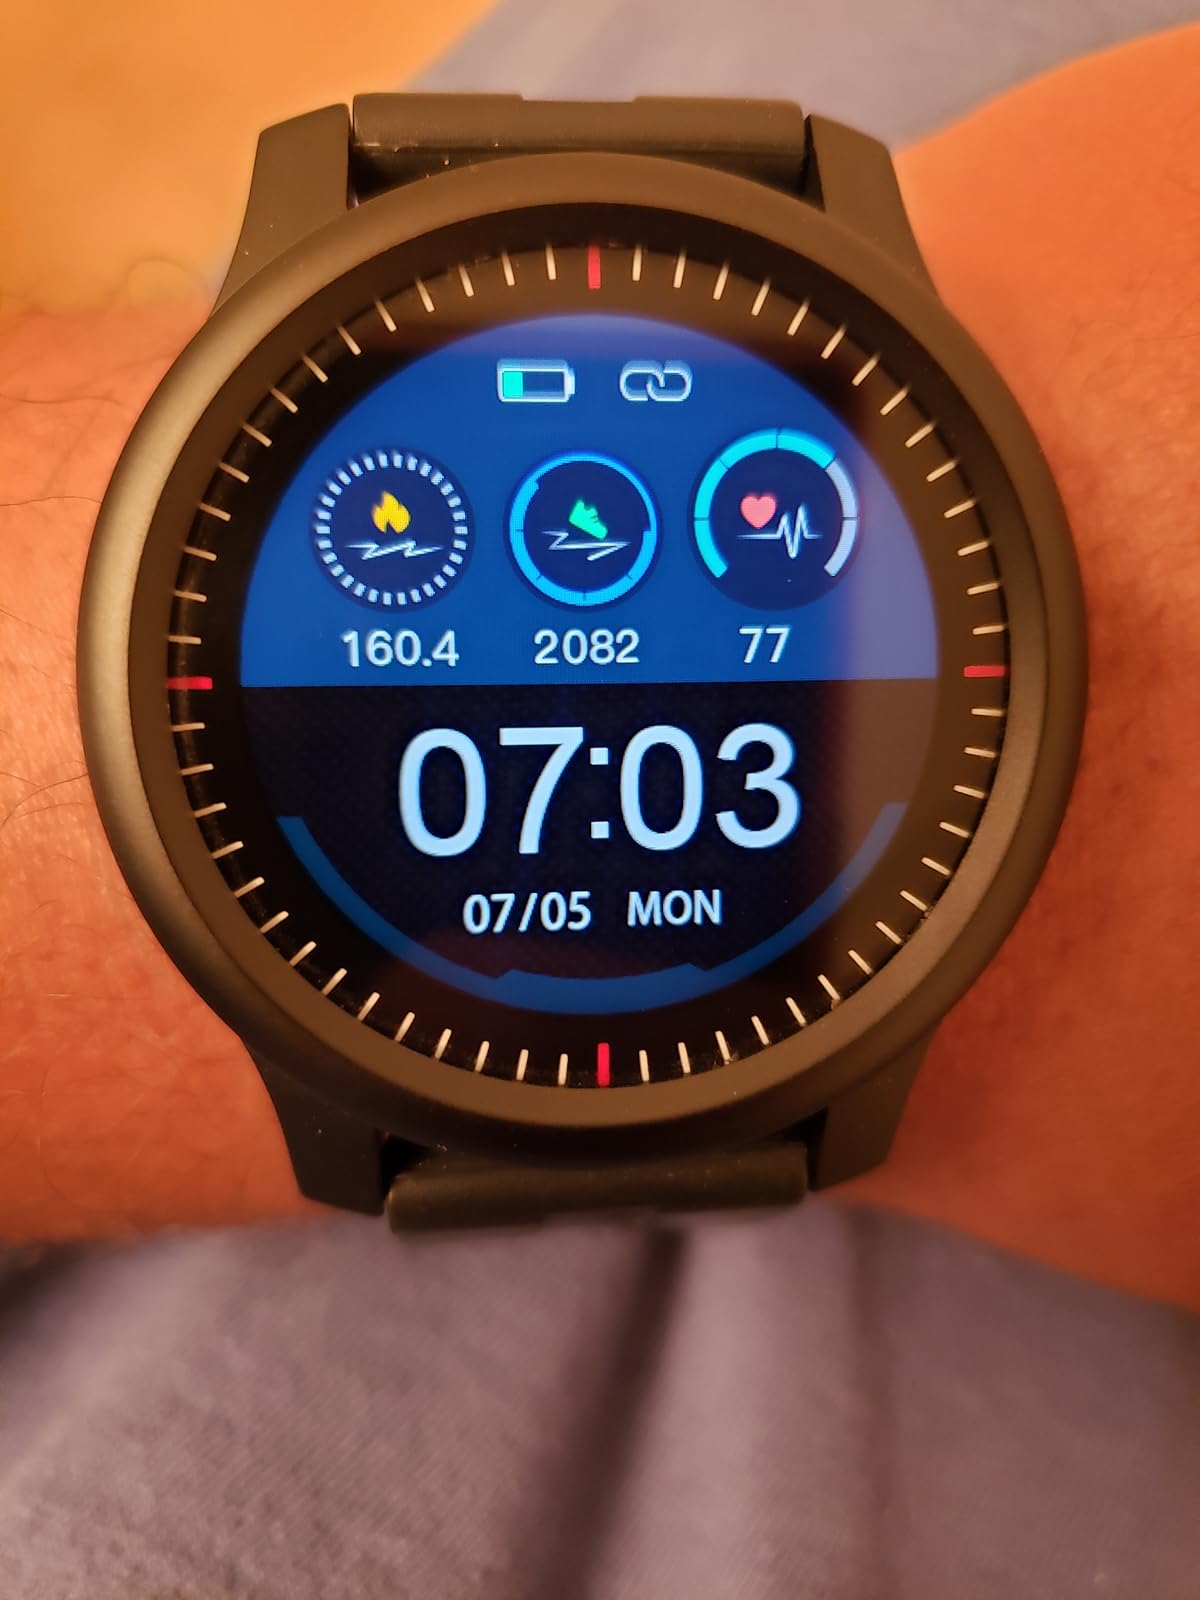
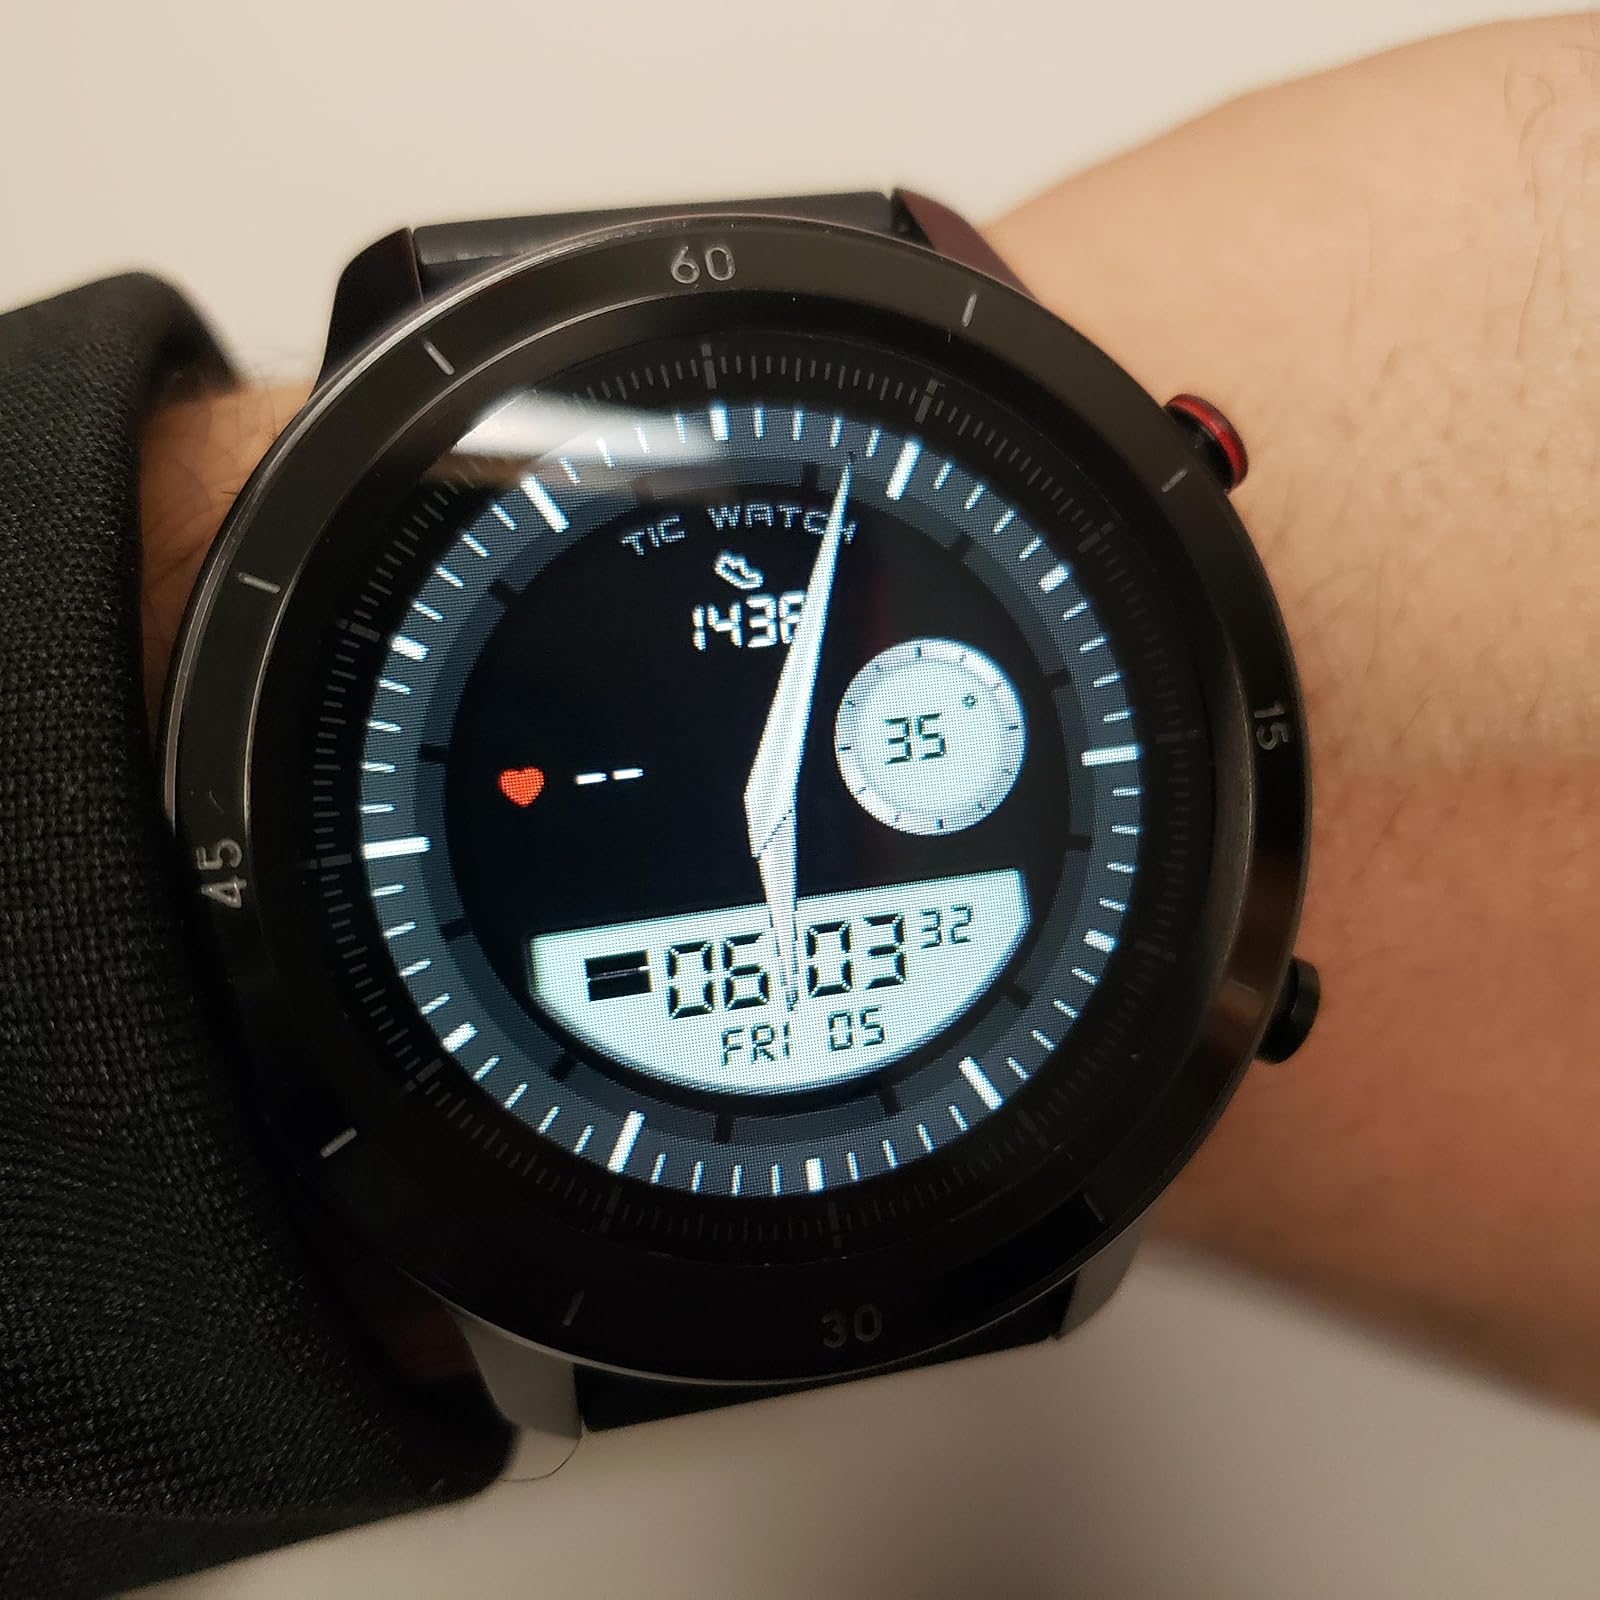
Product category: smartwatch
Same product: no